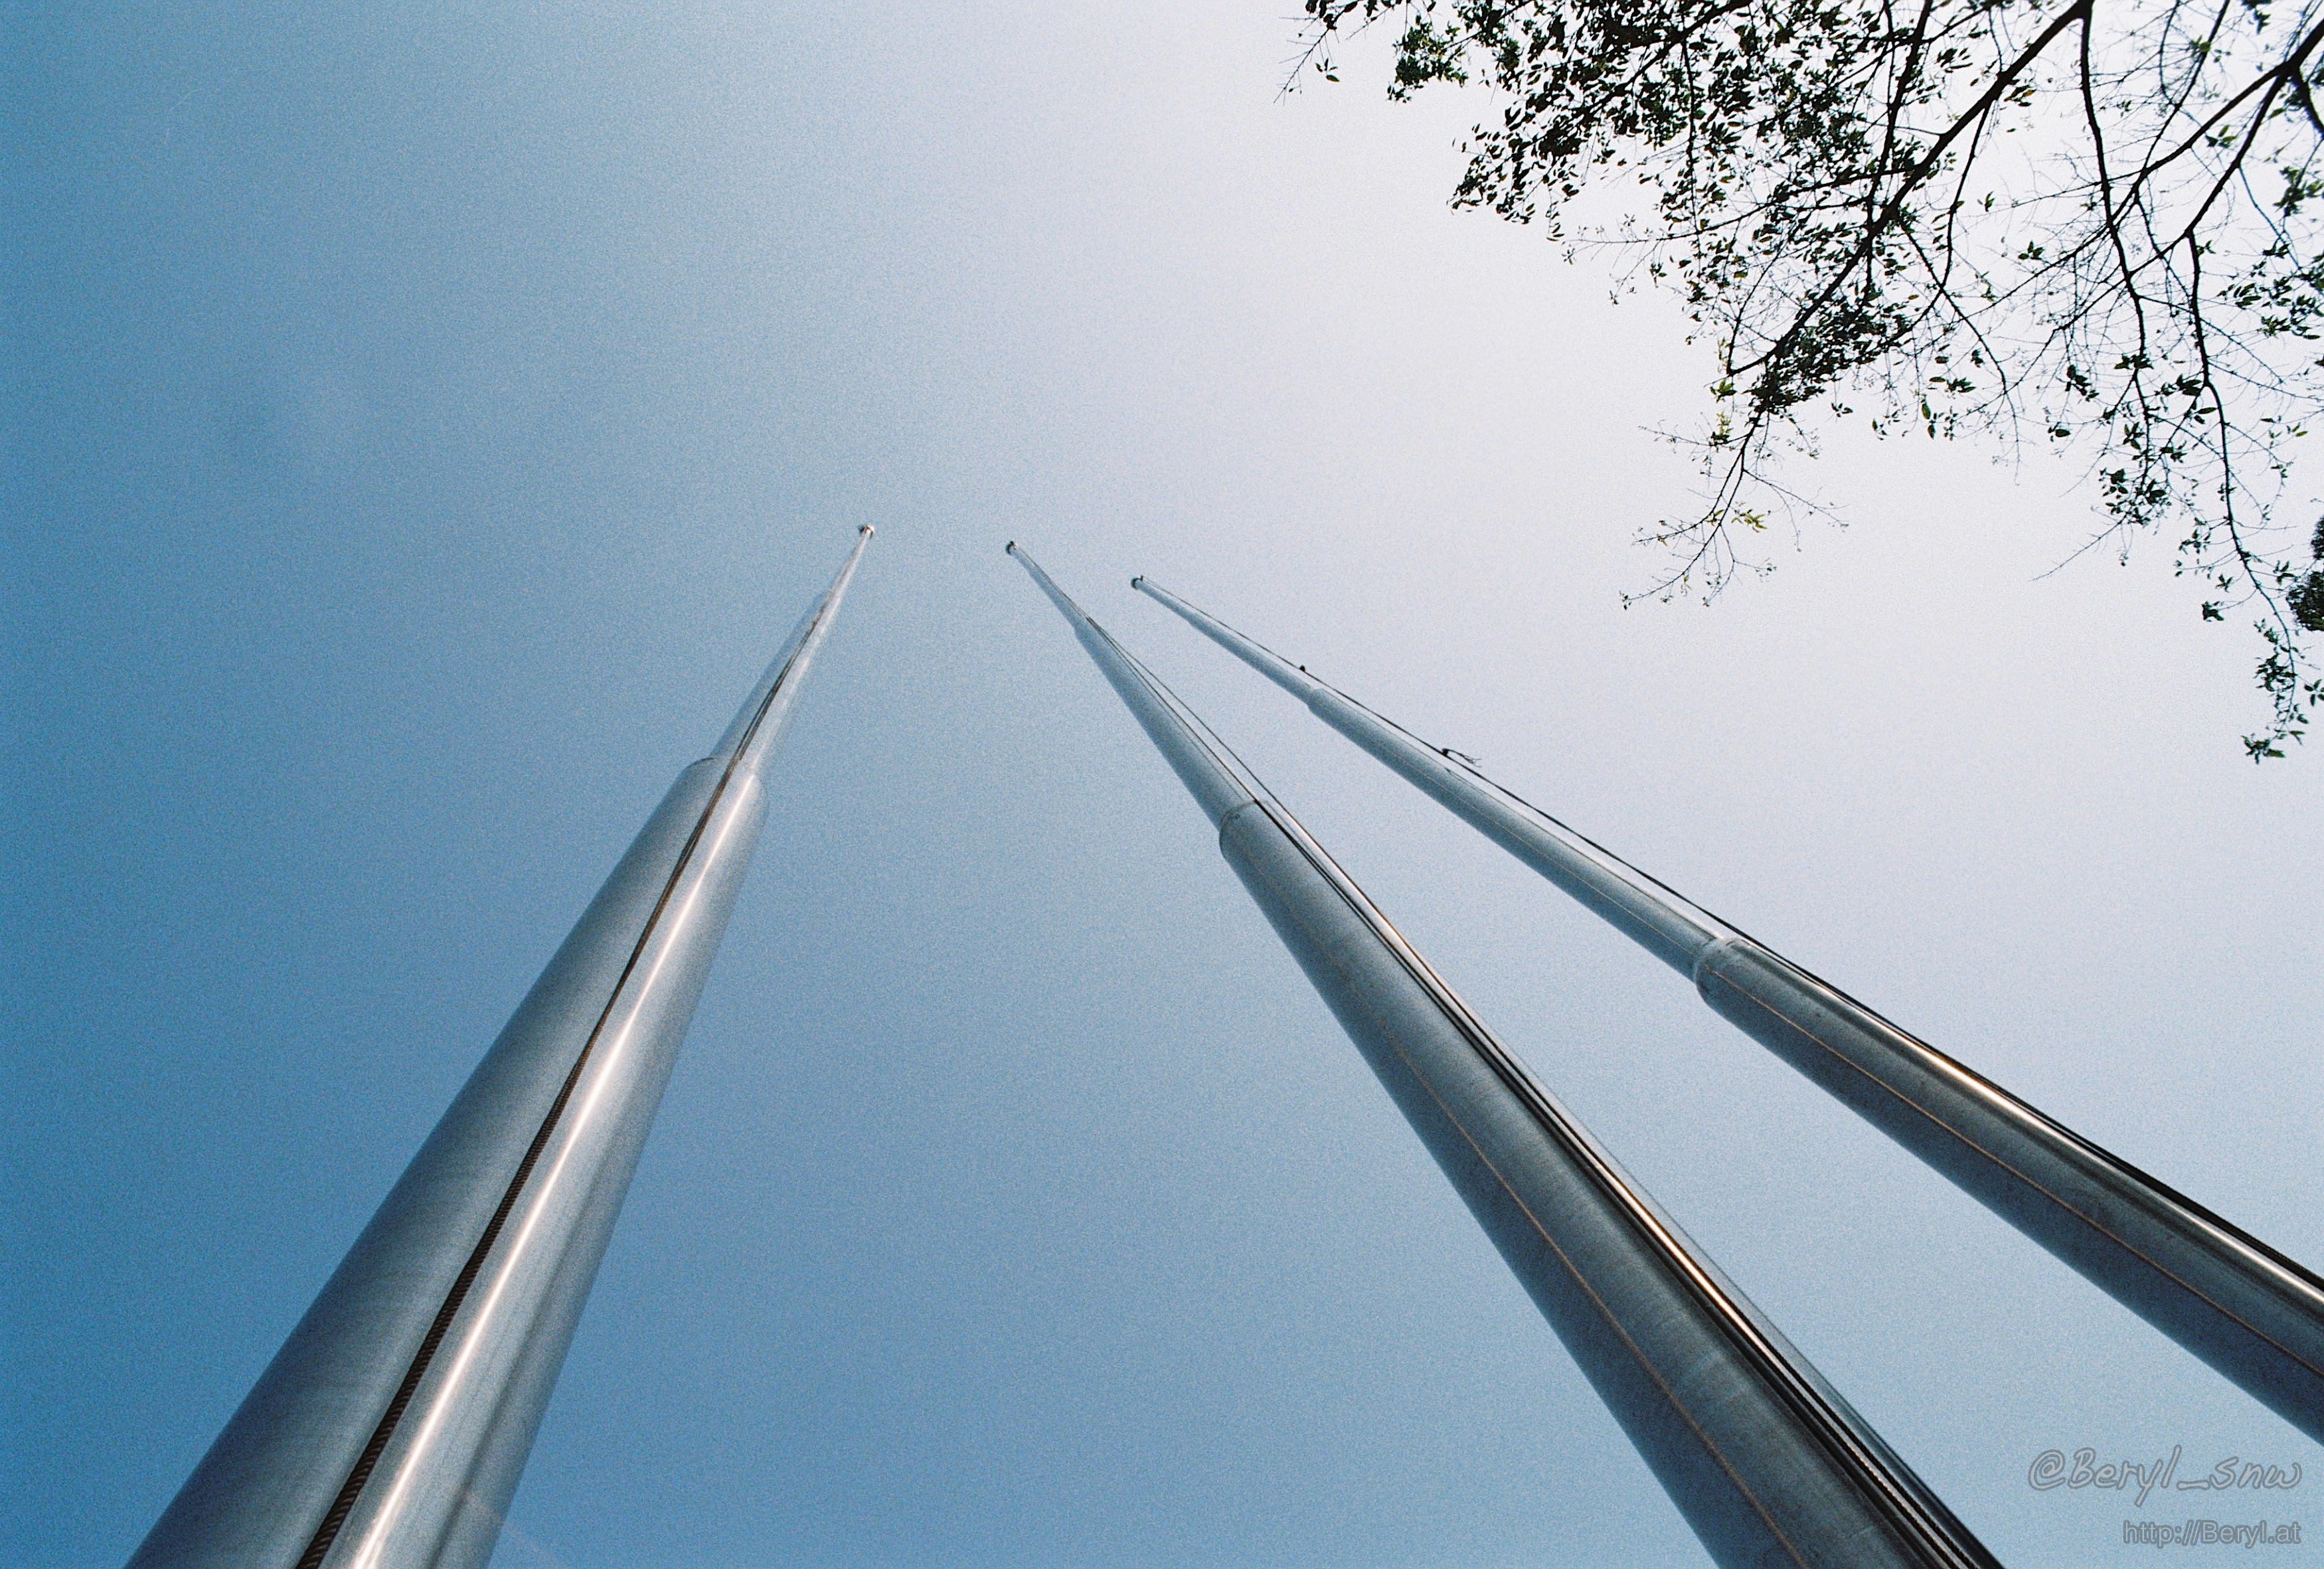
tree, sky, bridge, sunlight, film, clear, line, reflection, mast, blue, nikon, sunny, wide, 100, up, f28, nikkor, shape, 20mm, f3, solaris, cable stayed bridge, atmospheric phenomenon